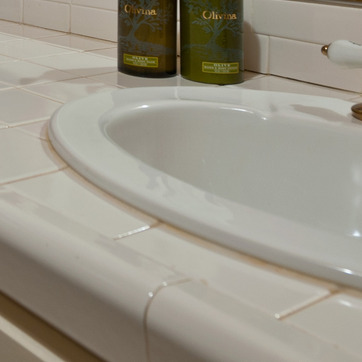
Material: ceramic